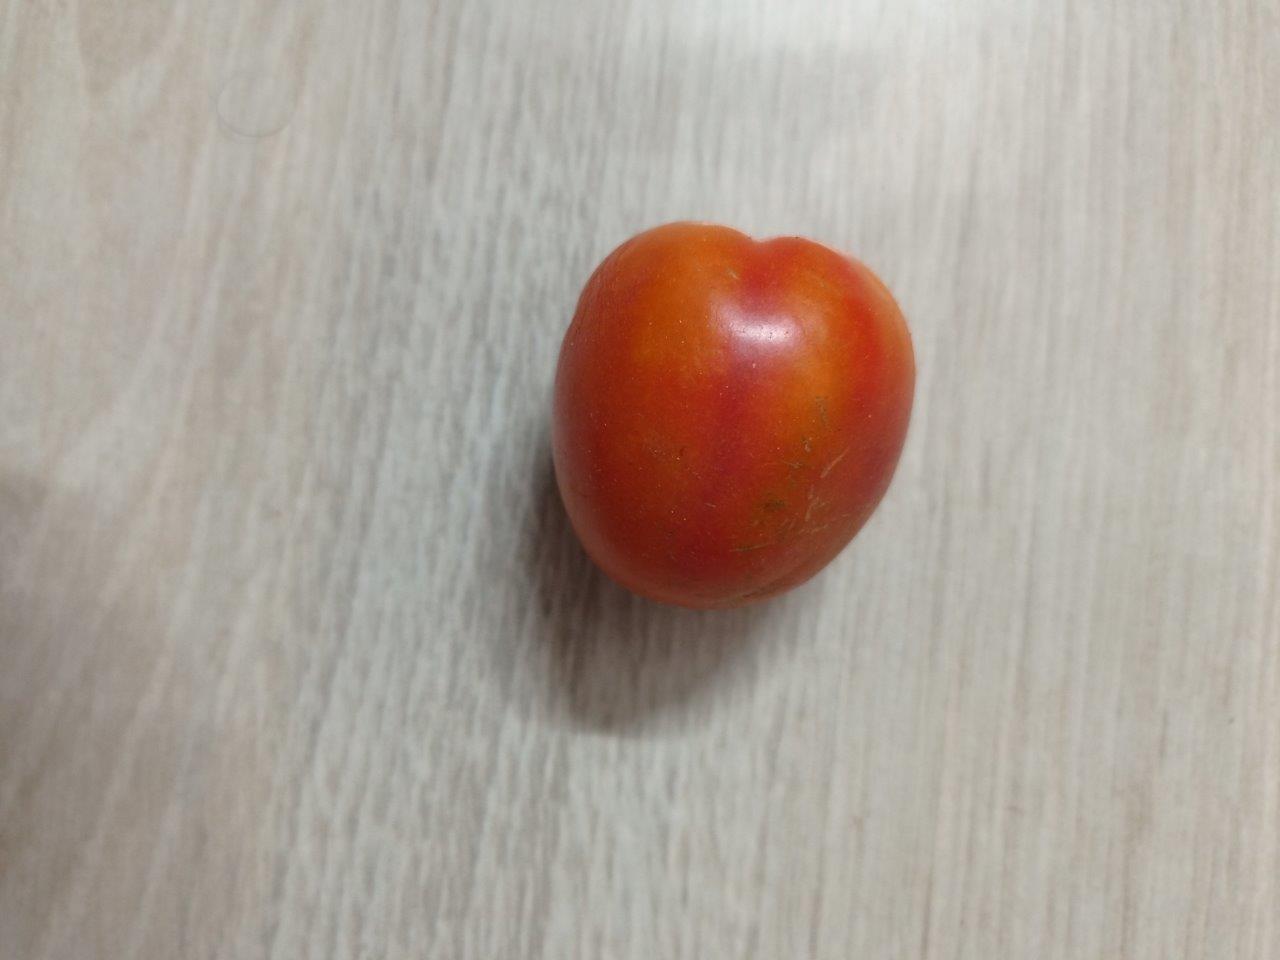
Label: Fresh